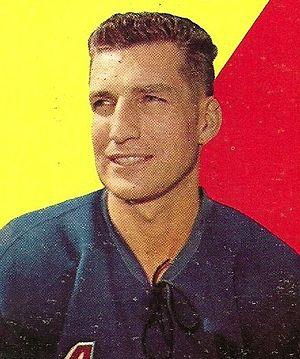
Lawrence Thomas Popein, dit Larry Popein, est un joueur et un entraîneur canadien de hockey sur glace ; il évoluait au poste de centre.